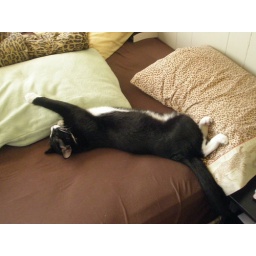
Came home to find Boomer sleeping in my spot on the bed and cuddling with my body pillow. :3